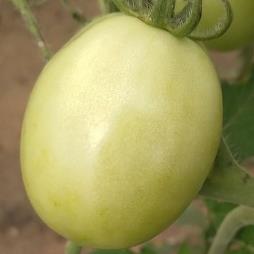
Crop: Tomato
Condition: healthy-fruit